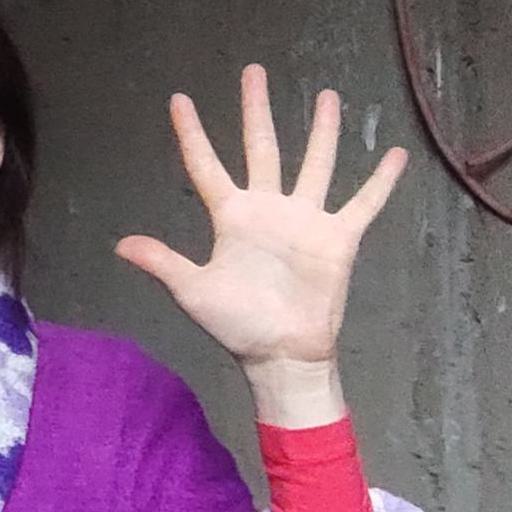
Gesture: palm